Peter A. Sturgeon

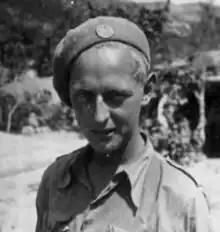
Sturgeon 1936

Peter Assheton Sturgeon (November 22, 1916 – July 22, 2005) was founder of the American branch of Mensa.